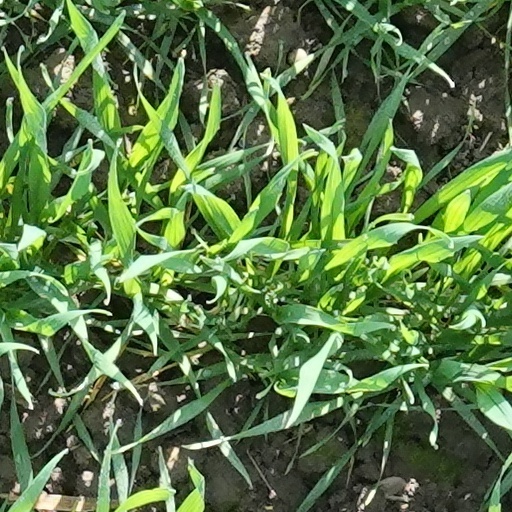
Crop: wheat